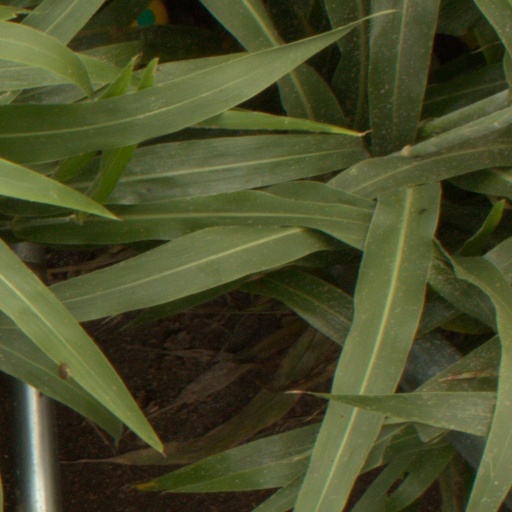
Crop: sorghum